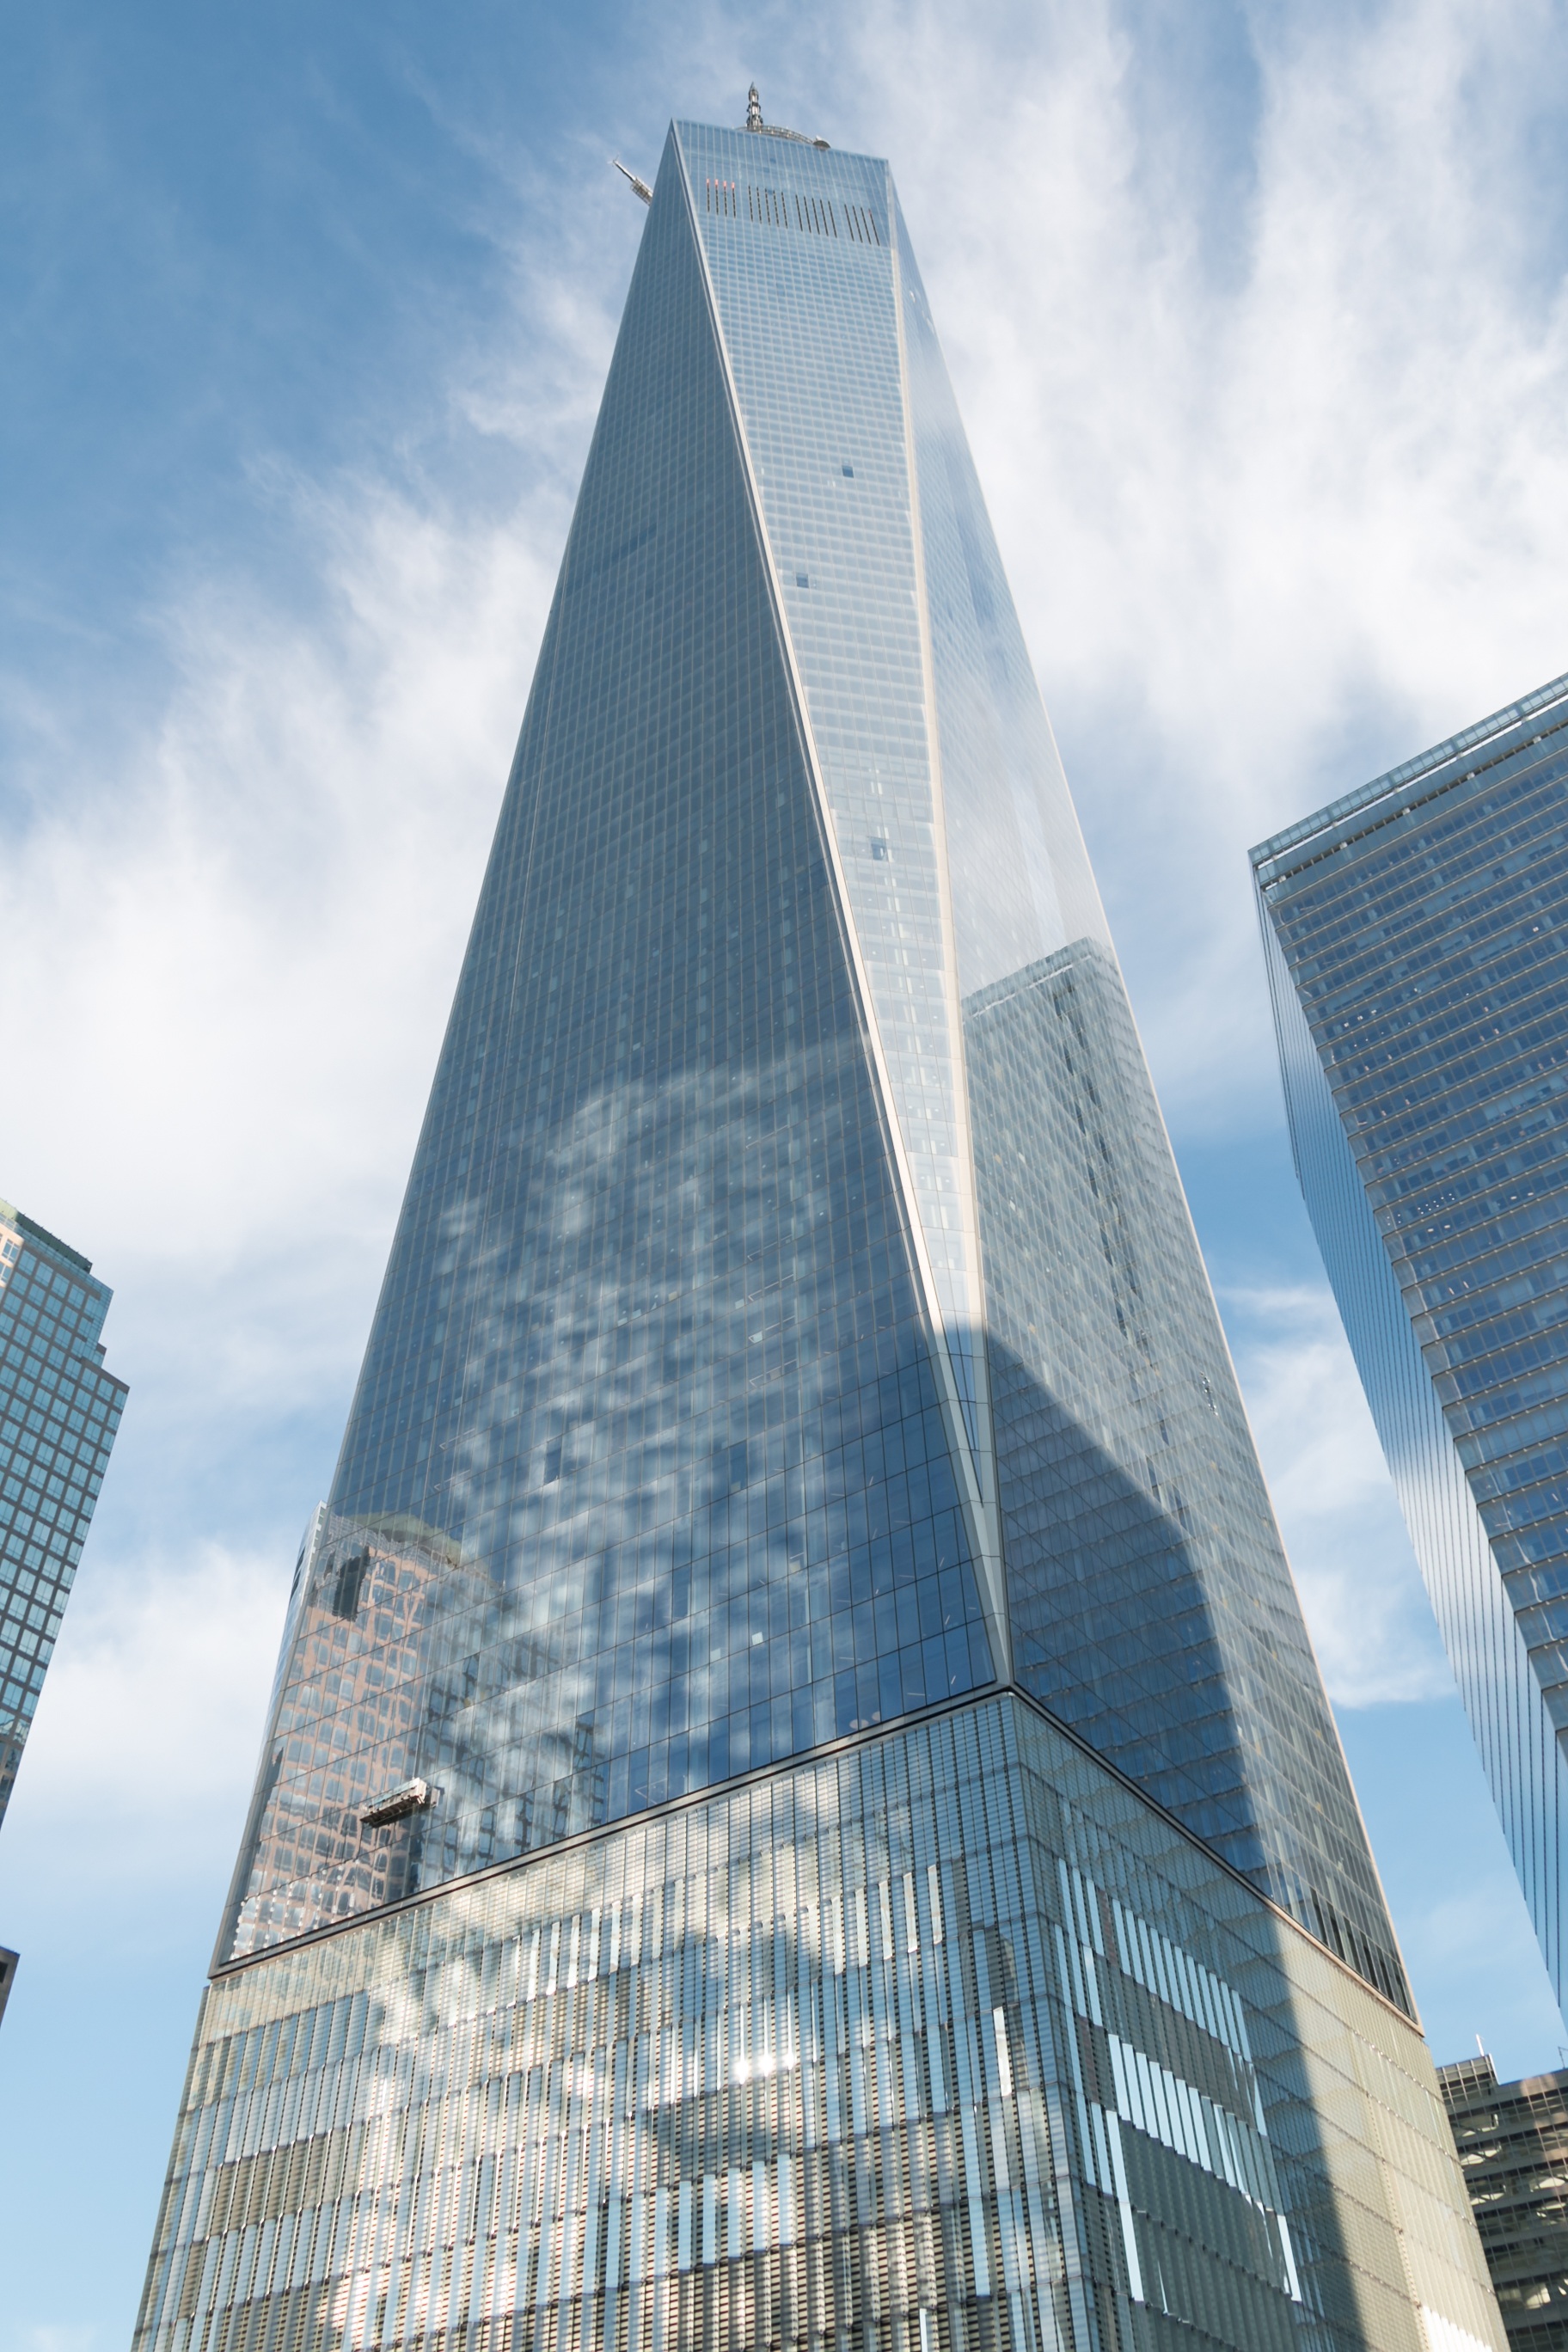
architecture, sky, skyline, building, city, skyscraper, manhattan, new york city, cityscape, downtown, reflection, tower, freedom tower, landmark, facade, modern, tower block, headquarters, metropolis, urban area, high key, glass reflections, human settlement, metropolitan area